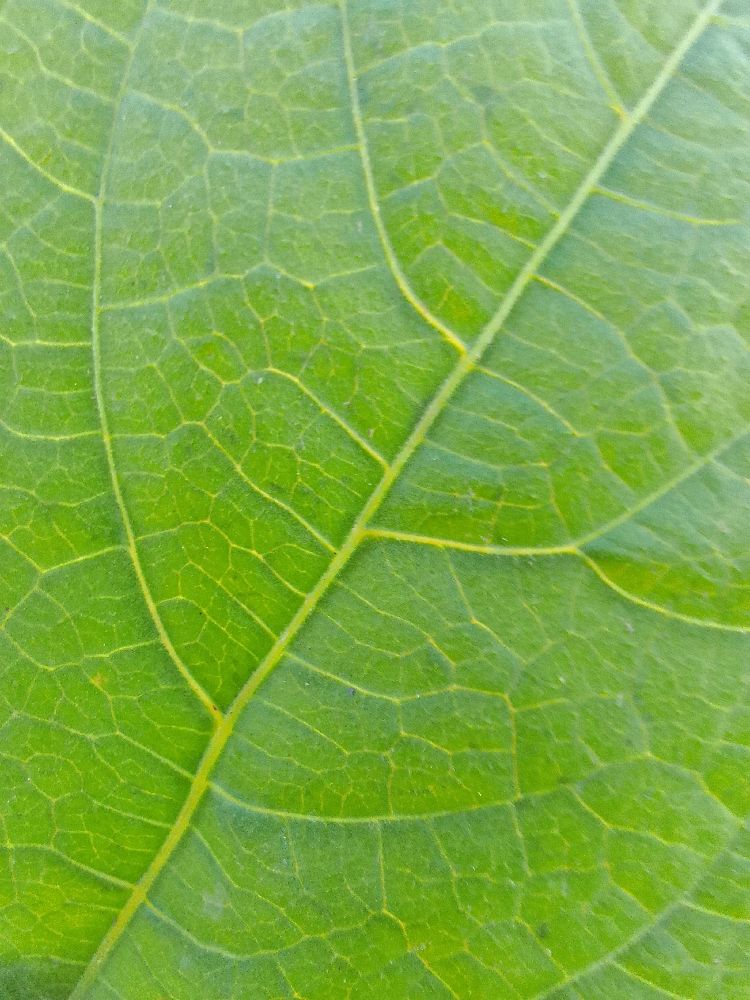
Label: healthy